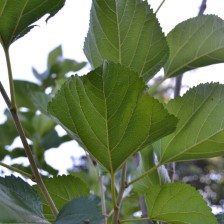
Variety: ChiangMaiBuriram60